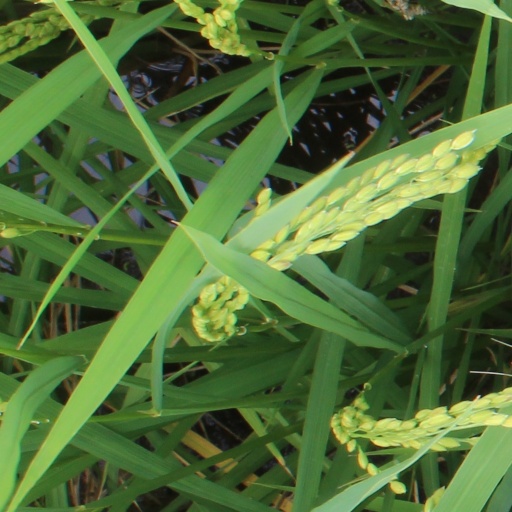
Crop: rice